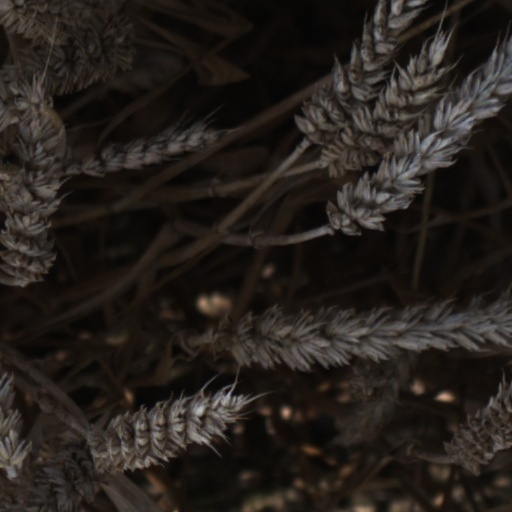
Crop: wheat